William W. Skinner

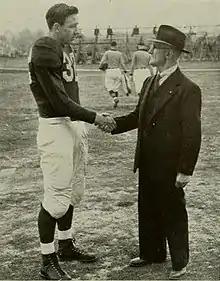
Skinner meets Maryland quarterback Tommy Mont in 1942.

In 1942, while associate chief of the Bureau of Agricultural Chemistry and Engineering, Skinner attended a meeting to discuss food dehydration as a means to reduce the logistical burden of transporting war supplies. "The Sheboygan Press" noted that he was not called upon during the meeting, and remained quiet until its participants began to disperse. He then spoke up: